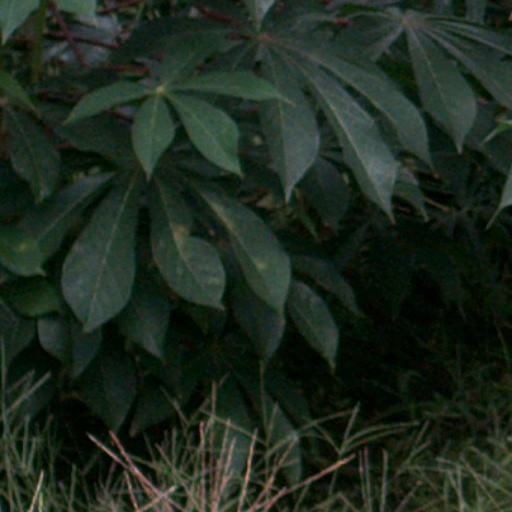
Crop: cassava